Brucellosis

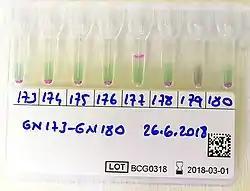
Brucella Coombs Gel Test. Seropositivity detected to GN177

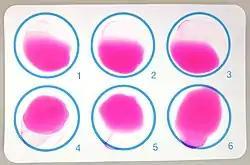
Rose Bengal Plate Test.

Definite diagnosis of brucellosis requires the isolation of the organism from the blood, body fluids, or tissues, but serological methods may be the only tests available in many settings. Positive blood culture yield ranges between 40 and 70% and is less commonly positive for "B. abortus" than "B. melitensis" or "B. suis". Identification of specific antibodies against bacterial lipopolysaccharide and other antigens can be detected by the standard agglutination test (SAT), rose Bengal, 2-mercaptoethanol (2-ME), antihuman globulin (Coombs') and indirect enzyme-linked immunosorbent assay (ELISA). SAT is the most commonly used serology in endemic areas. An agglutination titre greater than 1:160 is considered significant in nonendemic areas and greater than 1:320 in endemic areas.